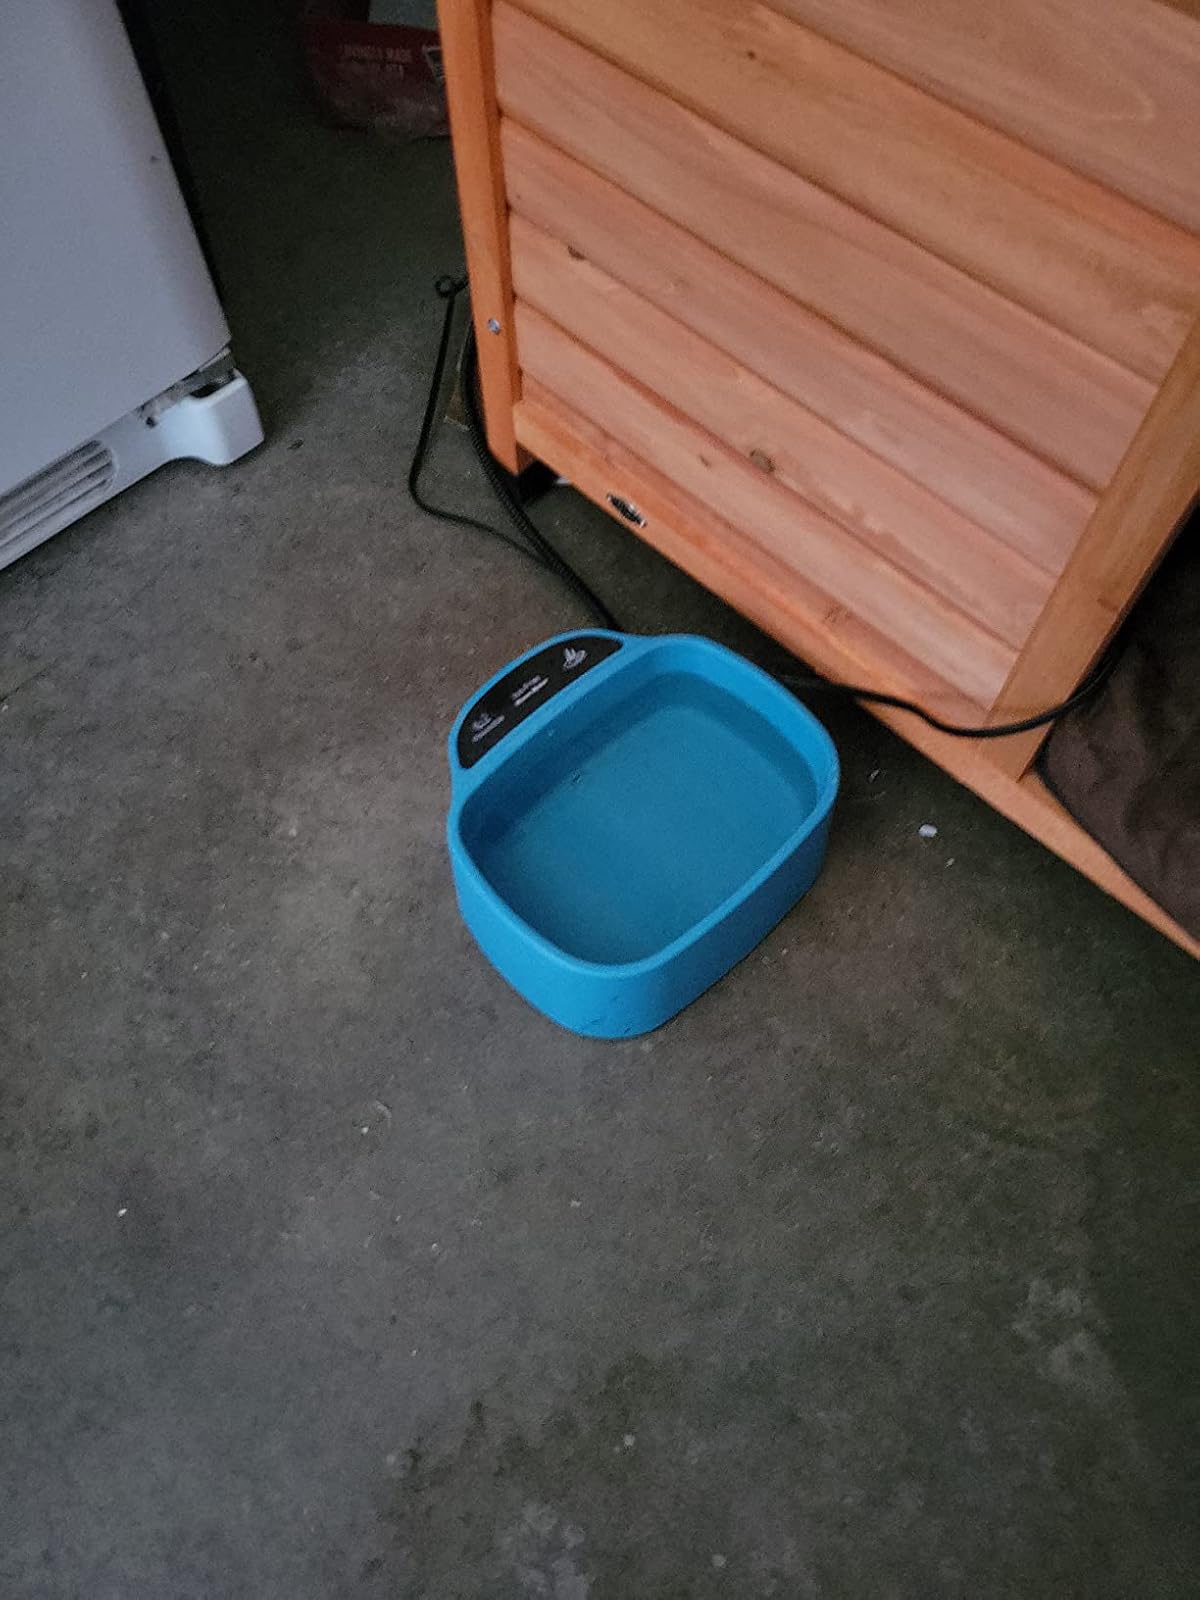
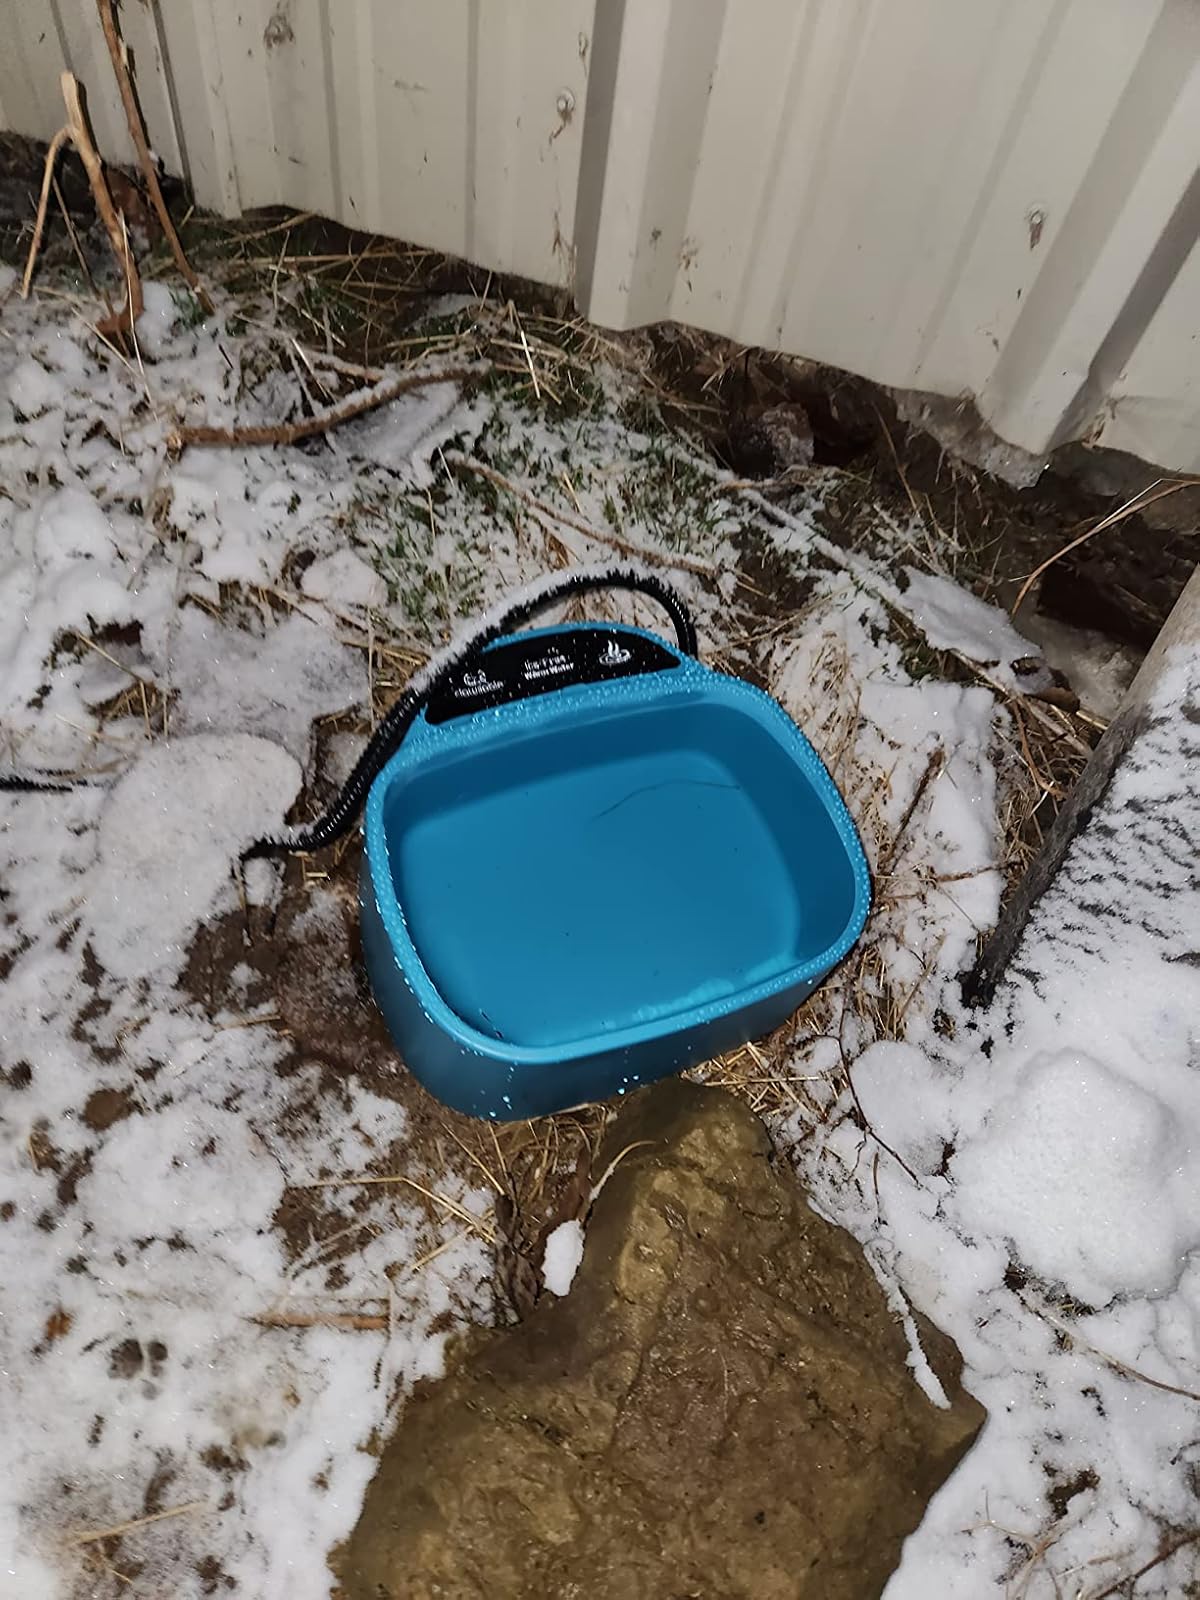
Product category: items_bowl
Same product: yes